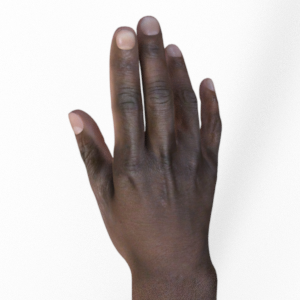
Label: paper